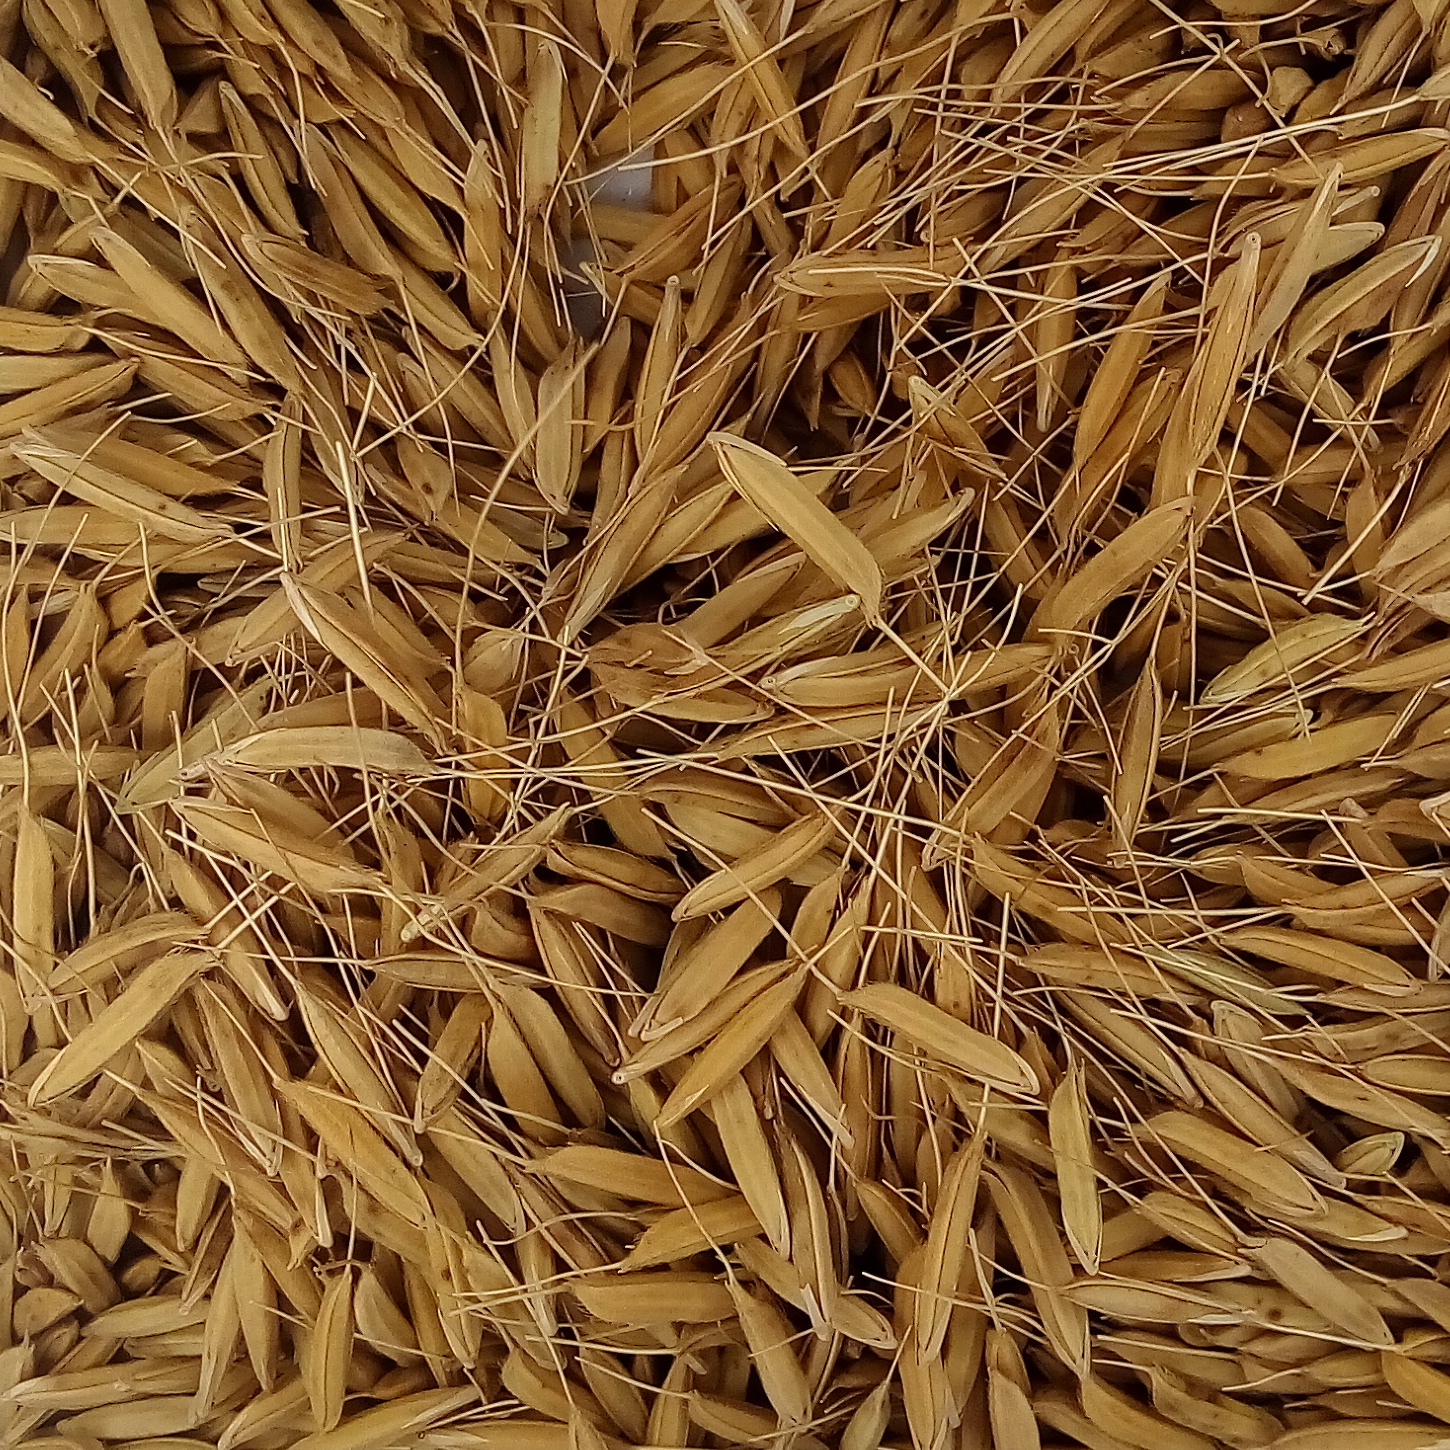
Rice seed variety: PB_6